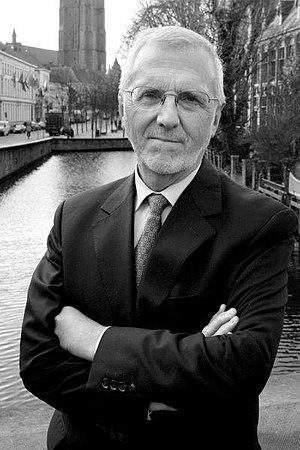
Paul Demaret, né le 24 septembre 1941 à Ostende, est professeur d'université et ancien recteur du Collège d'Europe de Bruges et de Natolin.